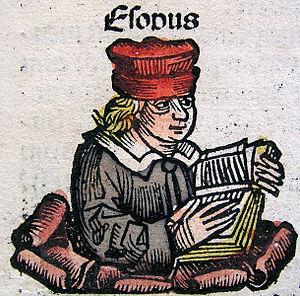
Ésope est un écrivain grec d'origine phrygienne, à qui on a attribué la paternité de la fable.